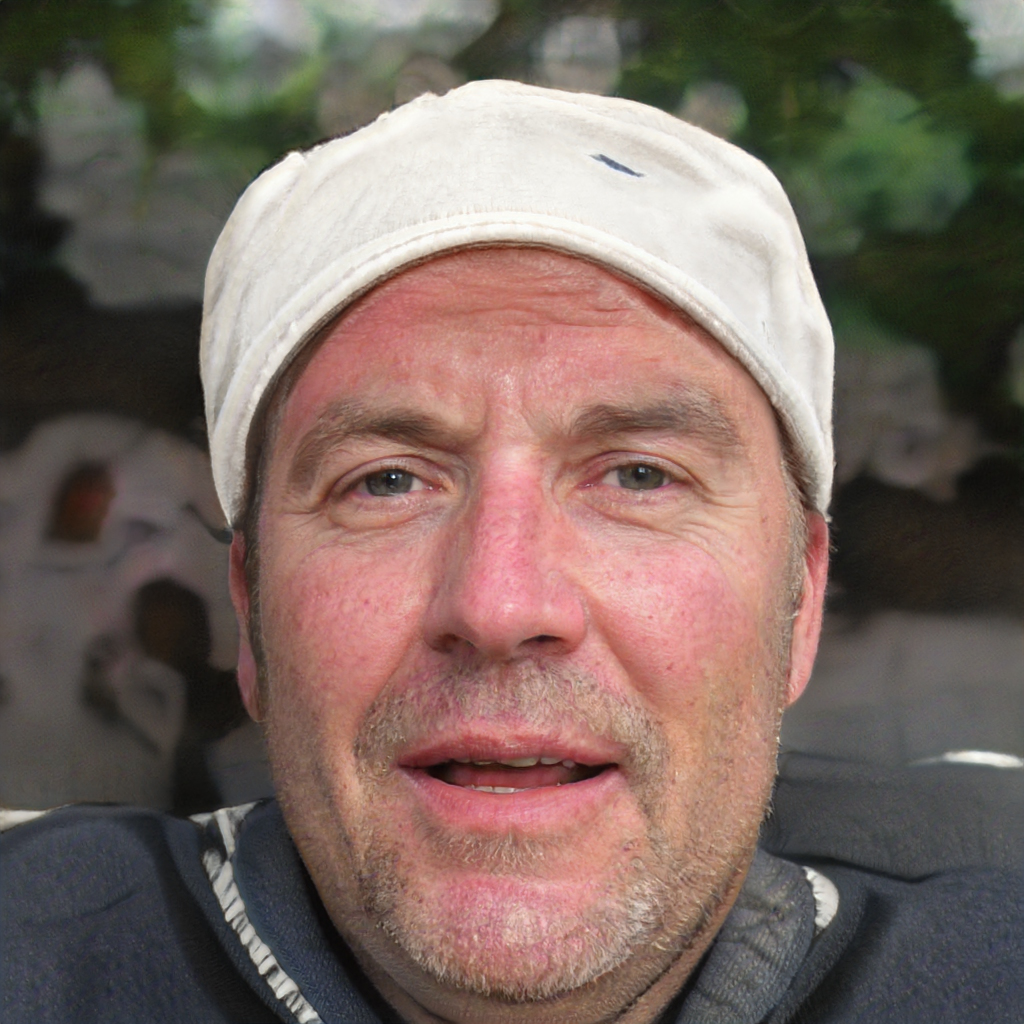
Label: Colored